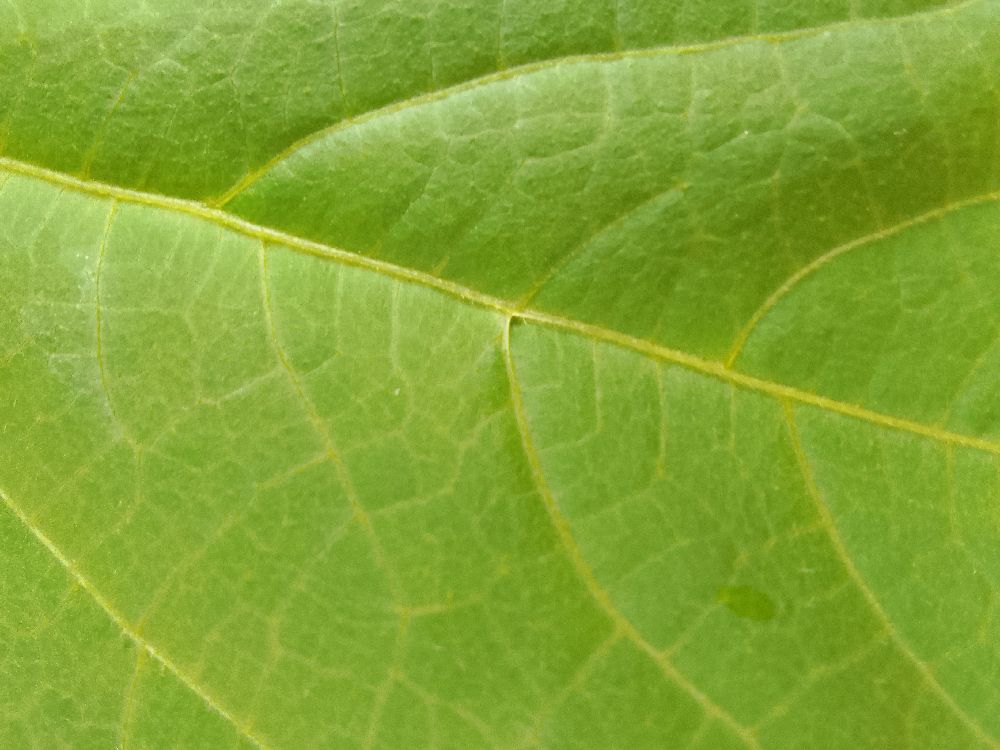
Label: healthy